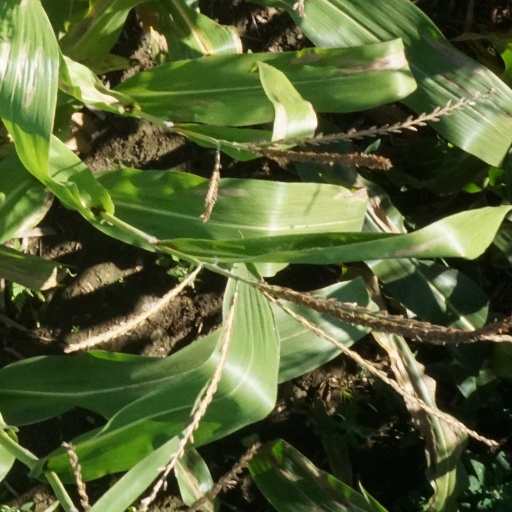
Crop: maize; corn